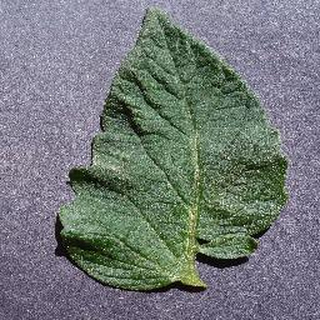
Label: healthy_tomato